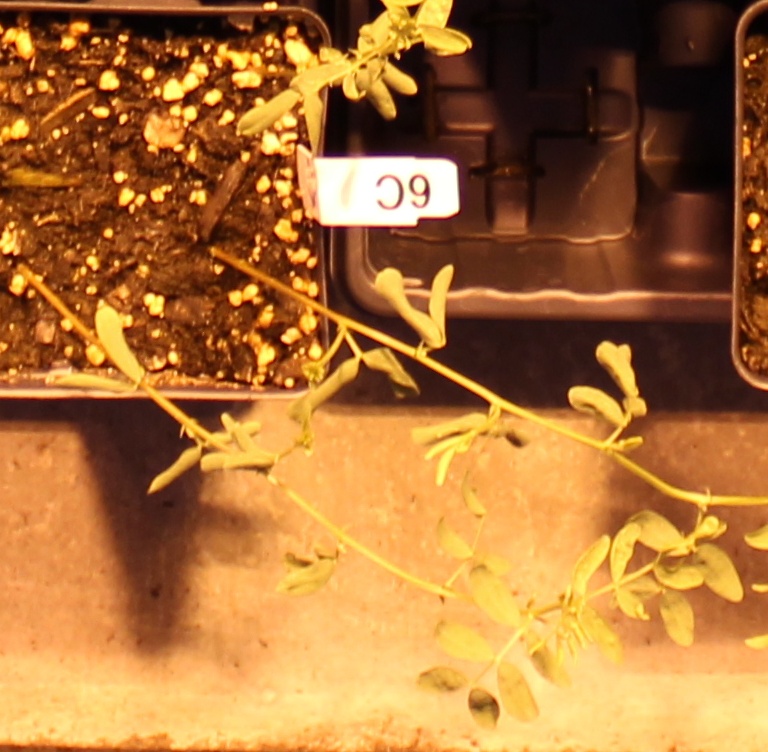
Label: Lentil